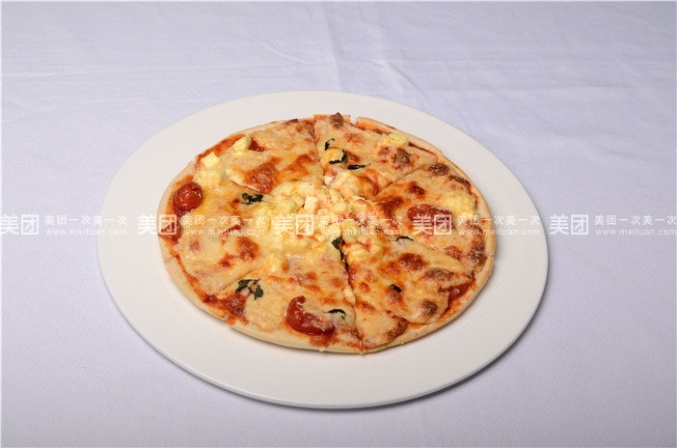
Label: pizza